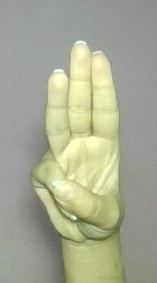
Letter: thaa